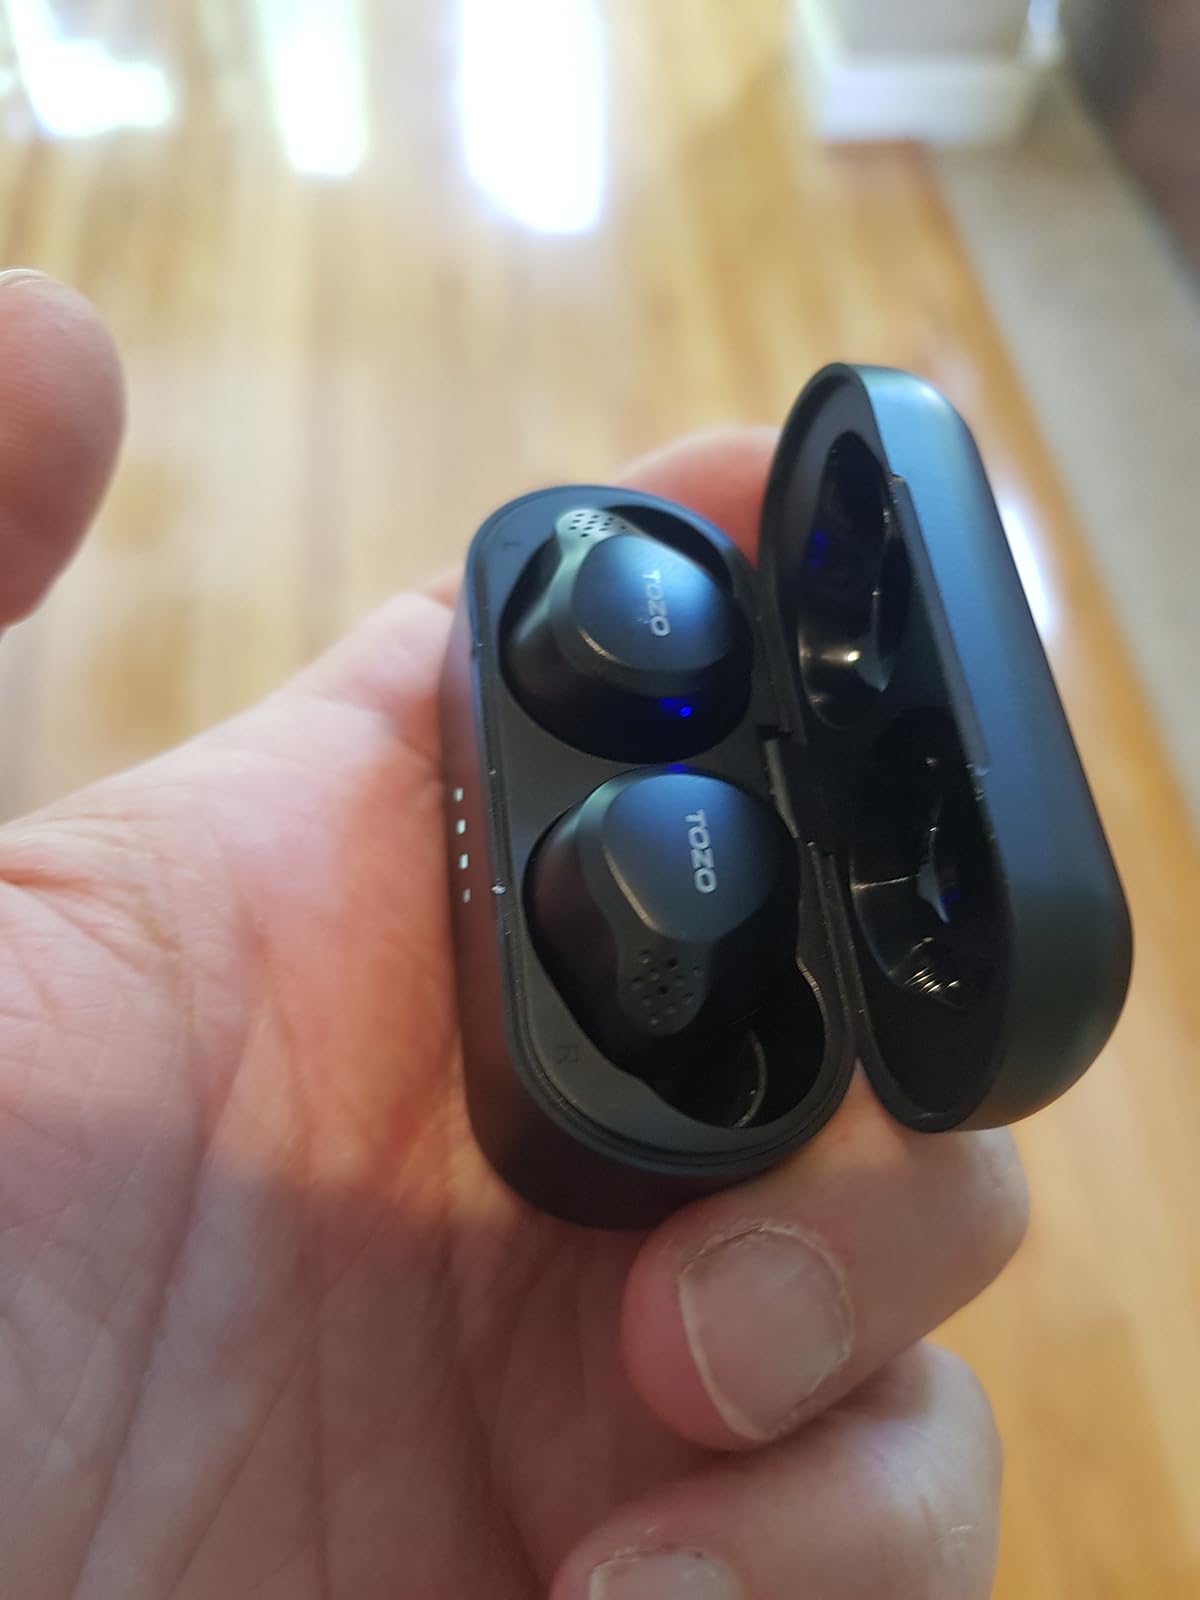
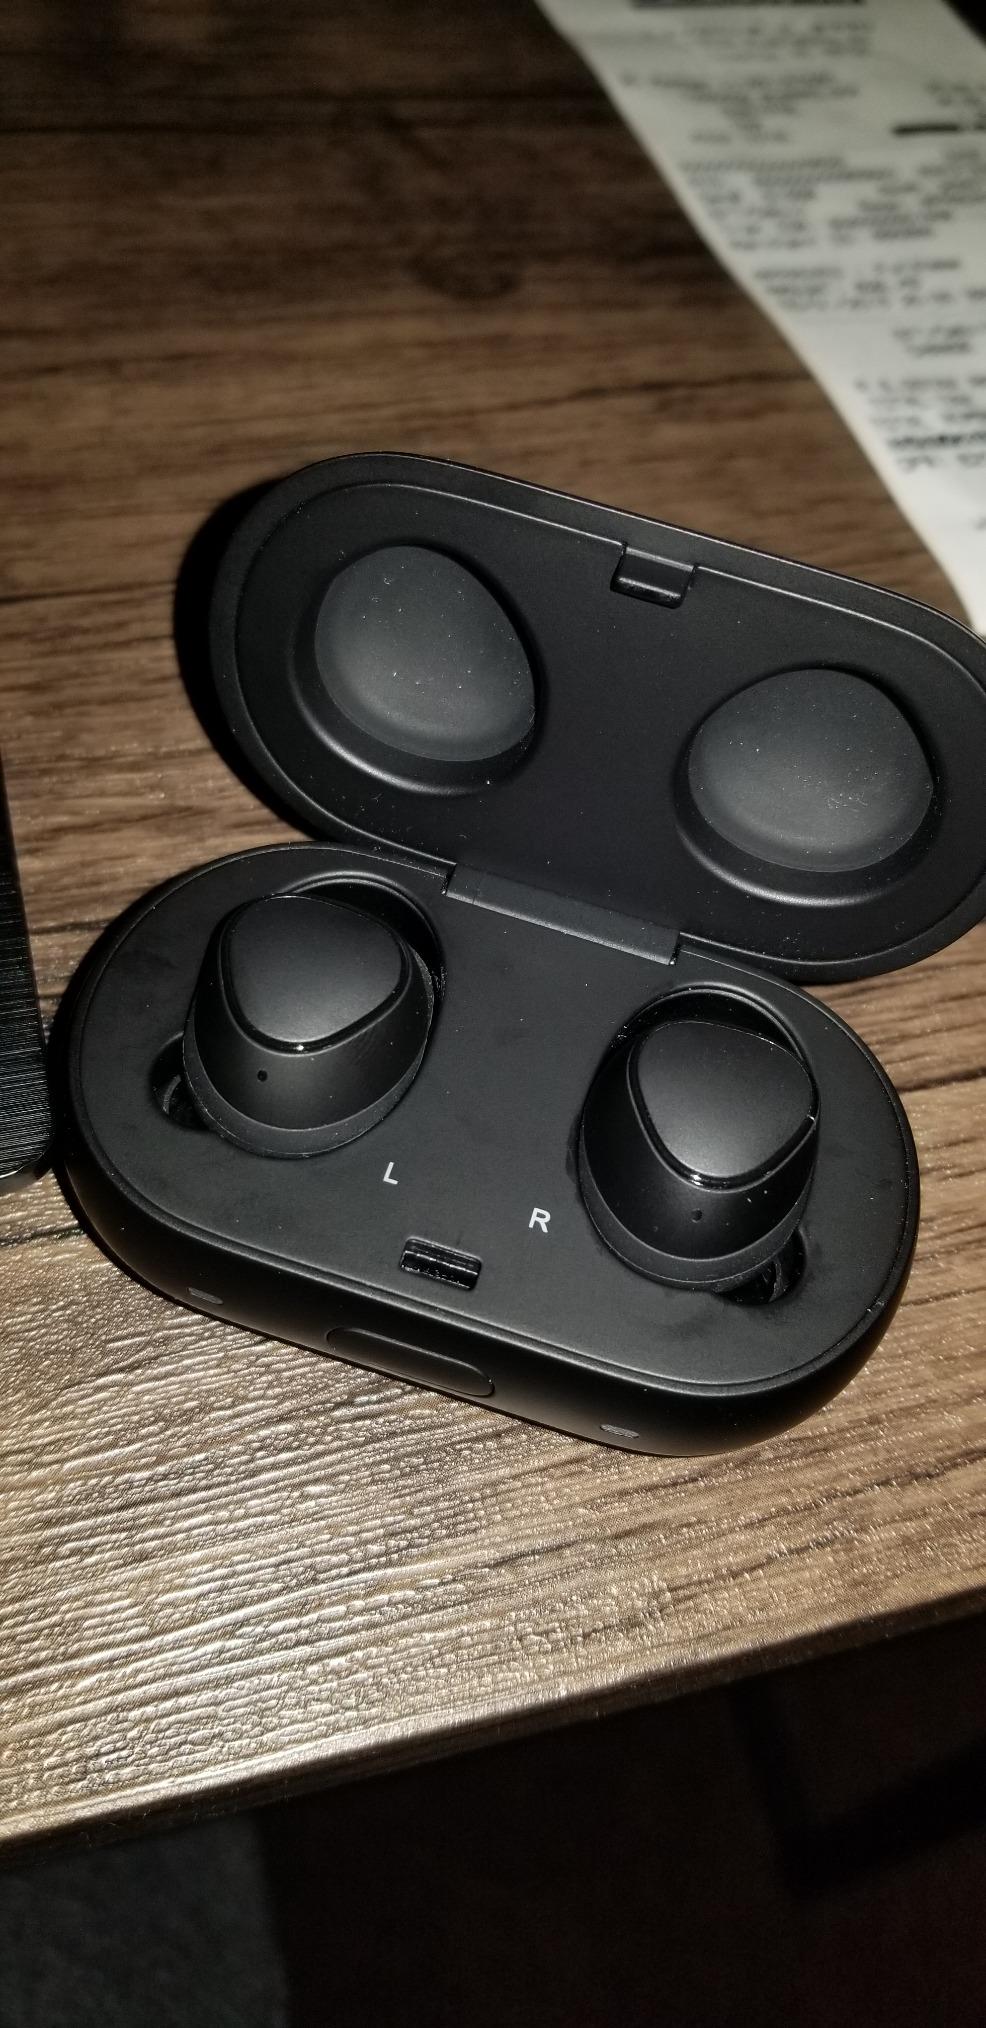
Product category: earbuds
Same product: no